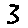
Label: 3